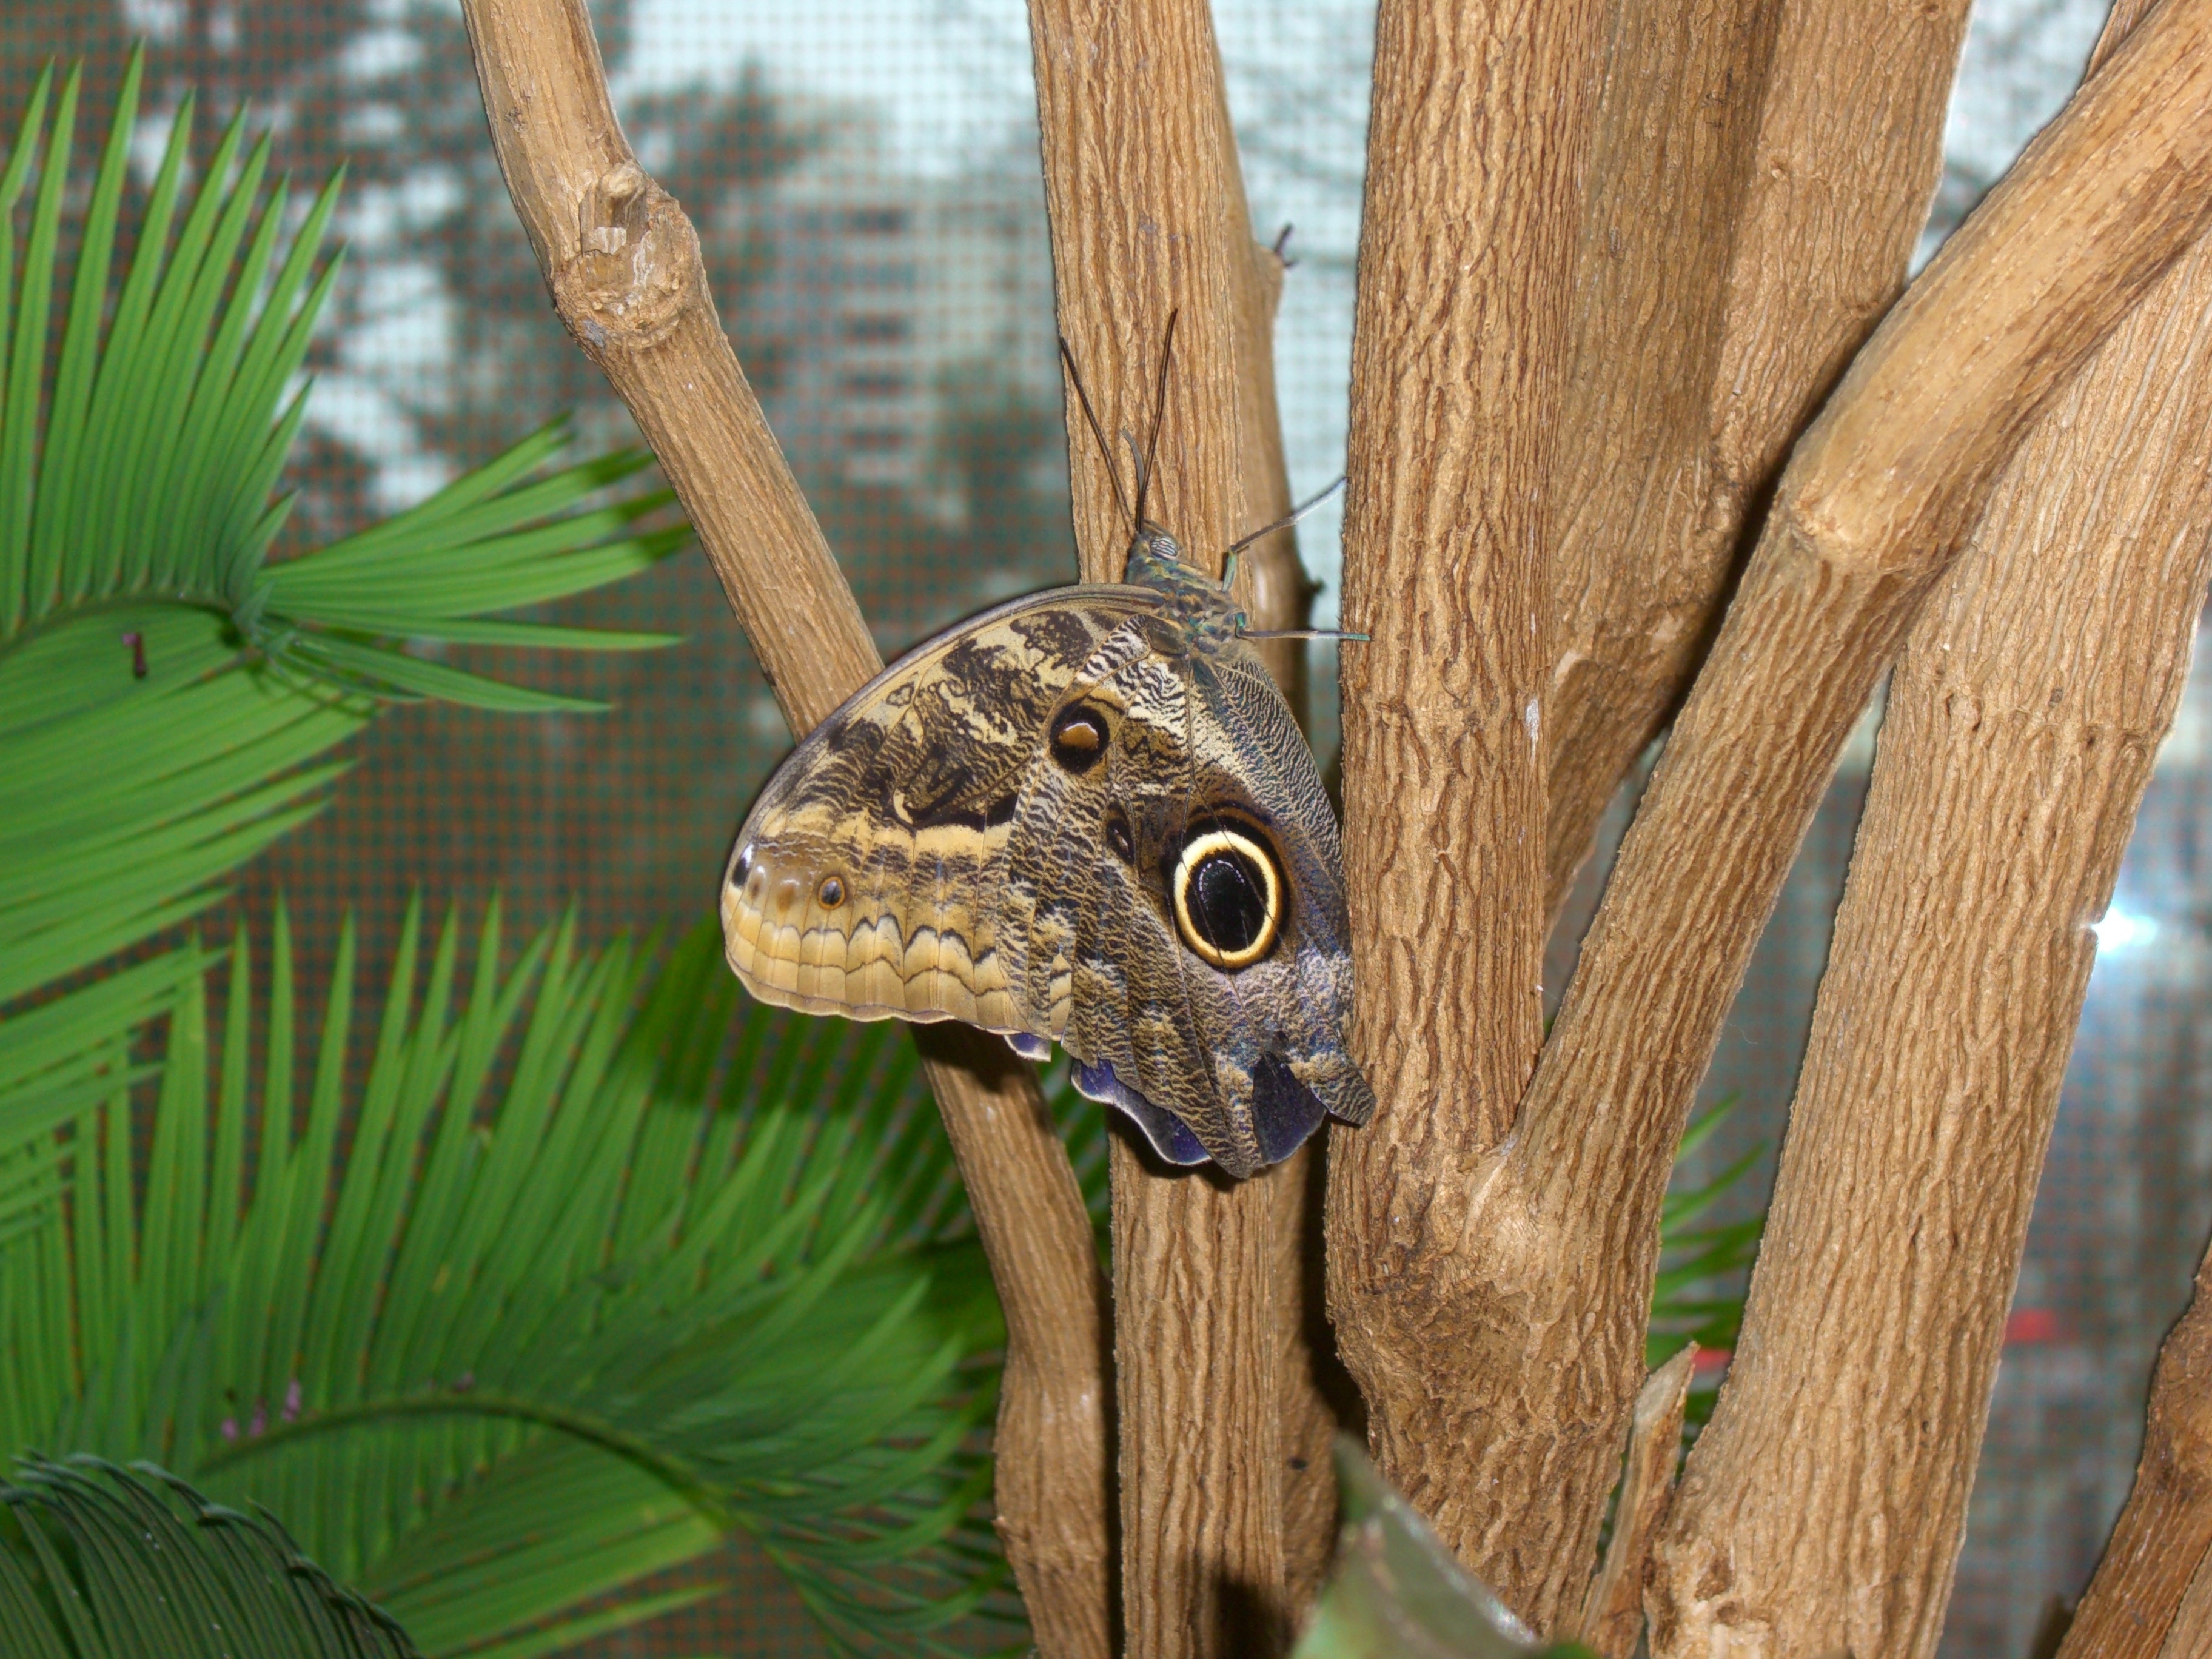
nature, summer, wildlife, spring, insect, butterfly, reptile, fauna, outdoors